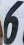
Number: 6